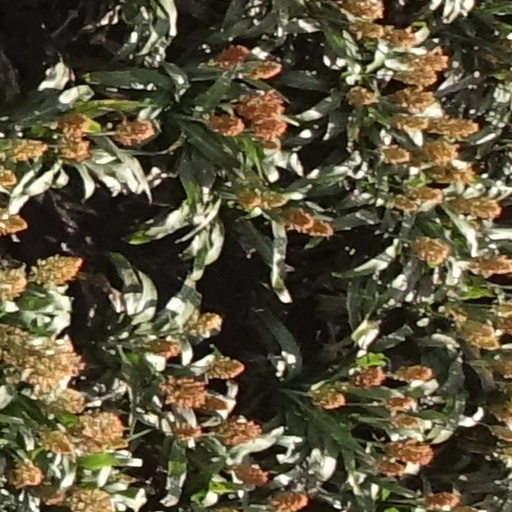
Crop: sorghum